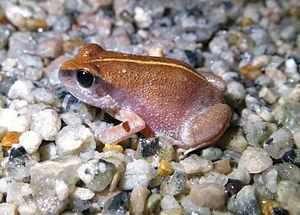
Arthroleptis xenochirus est une espèce d'amphibiens de la famille des Arthroleptidae.